Snoopy Come Home

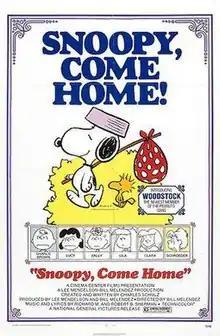
Theatrical release poster

Snoopy Come Home is a 1972 American animated musical comedy-drama film directed by Bill Melendez and written by Charles M. Schulz, based on the "Peanuts" comic strip. Marking the on-screen debut of Woodstock, who had first appeared in the strip in 1967, the main plot was based on a storyline from August 1968. The only "Peanuts" film during composer Vince Guaraldi’s lifetime without a score composed by him, its music was composed by the Sherman Brothers, who composed the music for various Disney films like "Mary Poppins" (1964), "The Jungle Book" (1967), and "Bedknobs and Broomsticks" (1971).